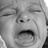
Emotion: sad